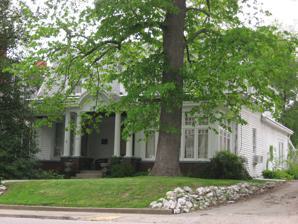
Building: Dr. John A. Scudder House
Country: United States of America
Year built: 1861
Historic house in Indiana, United States United States historic place Dr. John A. Scudder House U.S. National Register of Historic Places Dr. John A. Scudder House, April 2011 Show map of Indiana Show map of the United States Location 612 E. Main St., Washington, Indiana Coordinates 38°39′26″N 87°10′5″W / 38.65722°N 87.16806°W / 38.65722; -87.16806 Area less than one acre Built c. 1861 ( 1861 ) , c. 1922 Architectural style Second Empire NRHP reference No. 95001104 Added to NRHP September 14, 1995 The Dr. John A. Scudder House is a historic home located at Washington , Daviess County, Indiana .  It was built in about 1861, and is a one-story, Second Empire style frame dwelling with a slate mansard roof .  It is sheathed in weatherboard and rests on a brick foundation.  It was remodelled in about 1922 to add a sunroom and porch. It was added to the National Register of Historic Places in 1995. References